Selah Sue

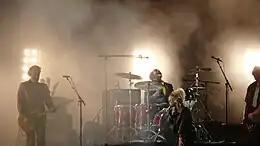
Sue sitting in with Triggerfinger 20 August 2010

In 2010, she played most of the biggest festivals in Belgium, including Les Nuits Botaniques, Les Ardentes, Dour Festival, Lokerse Feesten, Couleur Café and Pukkelpop. But also outside her native country in big festivals such as Lowlands in the Netherlands, Eurockéennes in France and Sziget Festival (Hungary). Her second EP, "Raggamuffin", was released in October 2010. On 8 November 2010 she played a support appearance for Prince on his Sportpaleis concert. She then went on a mostly sold out headlining show in Belgium, France and the Netherlands, presenting her forthcoming debut album.